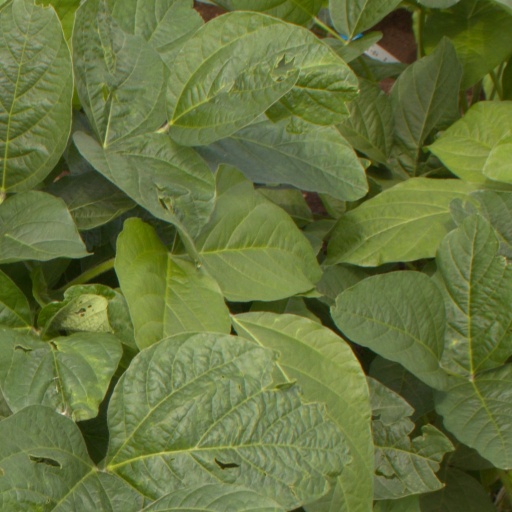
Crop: soybean